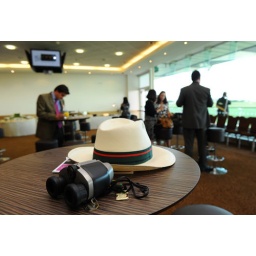
A Panama hat and a pair of Binoculars lie on a table in the Downs View Suite